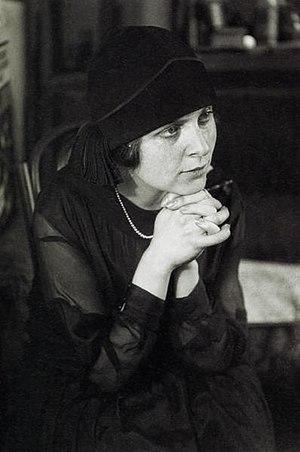
Louis Aragon est un poète, romancier et journaliste français, né probablement le 3 octobre 1897 à Paris et mort le 24 décembre 1982 dans cette même ville.
Elsa est un long poème publié par Louis Aragon en 1959. Il s'insère dans ce que la critique a appelé « le cycle d'Elsa », consacré à la figure d'Elsa Triolet, femme et muse du poète.
L'Équarrissage pour tous est une pièce de théâtre de Boris Vian. Farce anarchiste écrite en 1947 en trois actes, elle est refondue en 1948 en un acte unique. Se déroulant sur fond de libération par les Alliés en 1944, et plus précisément le jour du débarquement, cette satire animée par un antimilitarisme virulent s'attaque par la dérision et le burlesque à trois thèmes principaux : la guerre, certains aspects de la civilisation américaine — dont l'impérialisme, le puritanisme et la propagande — et la famille.
Elsa Triolet, née Ella Yourievna Kagan le 12 septembre 1896 à Moscou et morte le 16 juin 1970 à Saint-Arnoult-en-Yvelines, est une femme de lettres et résistante française d'origine russe, née de parents juifs. Première femme à obtenir le prix Goncourt, elle est également connue sous le pseudonyme de Laurent Daniel.